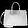
Label: Bag